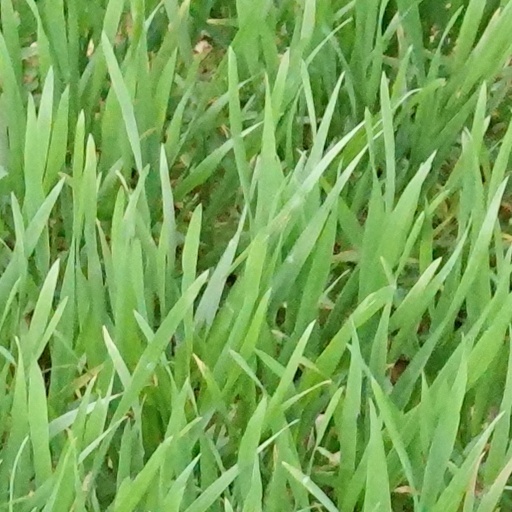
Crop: wheat